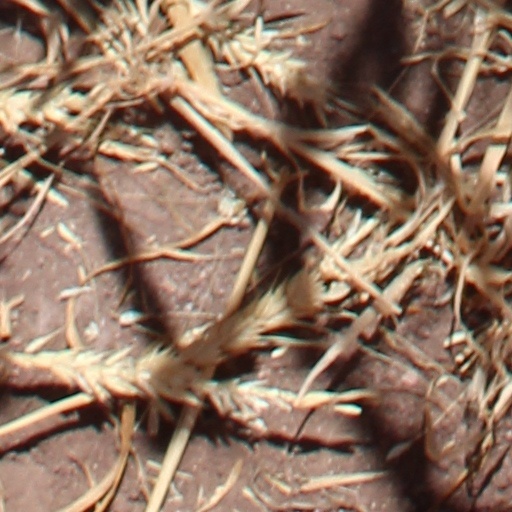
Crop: wheat